Mistie Bass

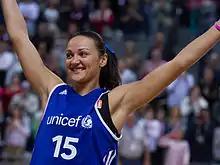
Bass in 2014

During the 2006 WNBA draft, Bass was originally selected by the Phoenix Mercury but was later traded to the Houston Comets. In her first season Bass played sparingly, averaging 10.1 minutes per game, behind all-stars Sheryl Swoopes, Tina Thompson and Dawn Staley. During 2007 and 2008, Bass continued to play as a reserve forward for the Comets, wearing jersey number 8.